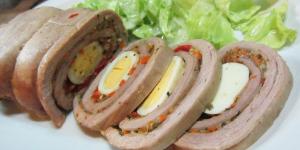
matambre relleno de verduras